Montoro Superiore

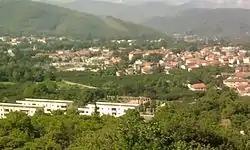
Montoro Superiore

Montoro Superiore was a town and former "comune" (municipality) in the province of Avellino, Campania, Italy.